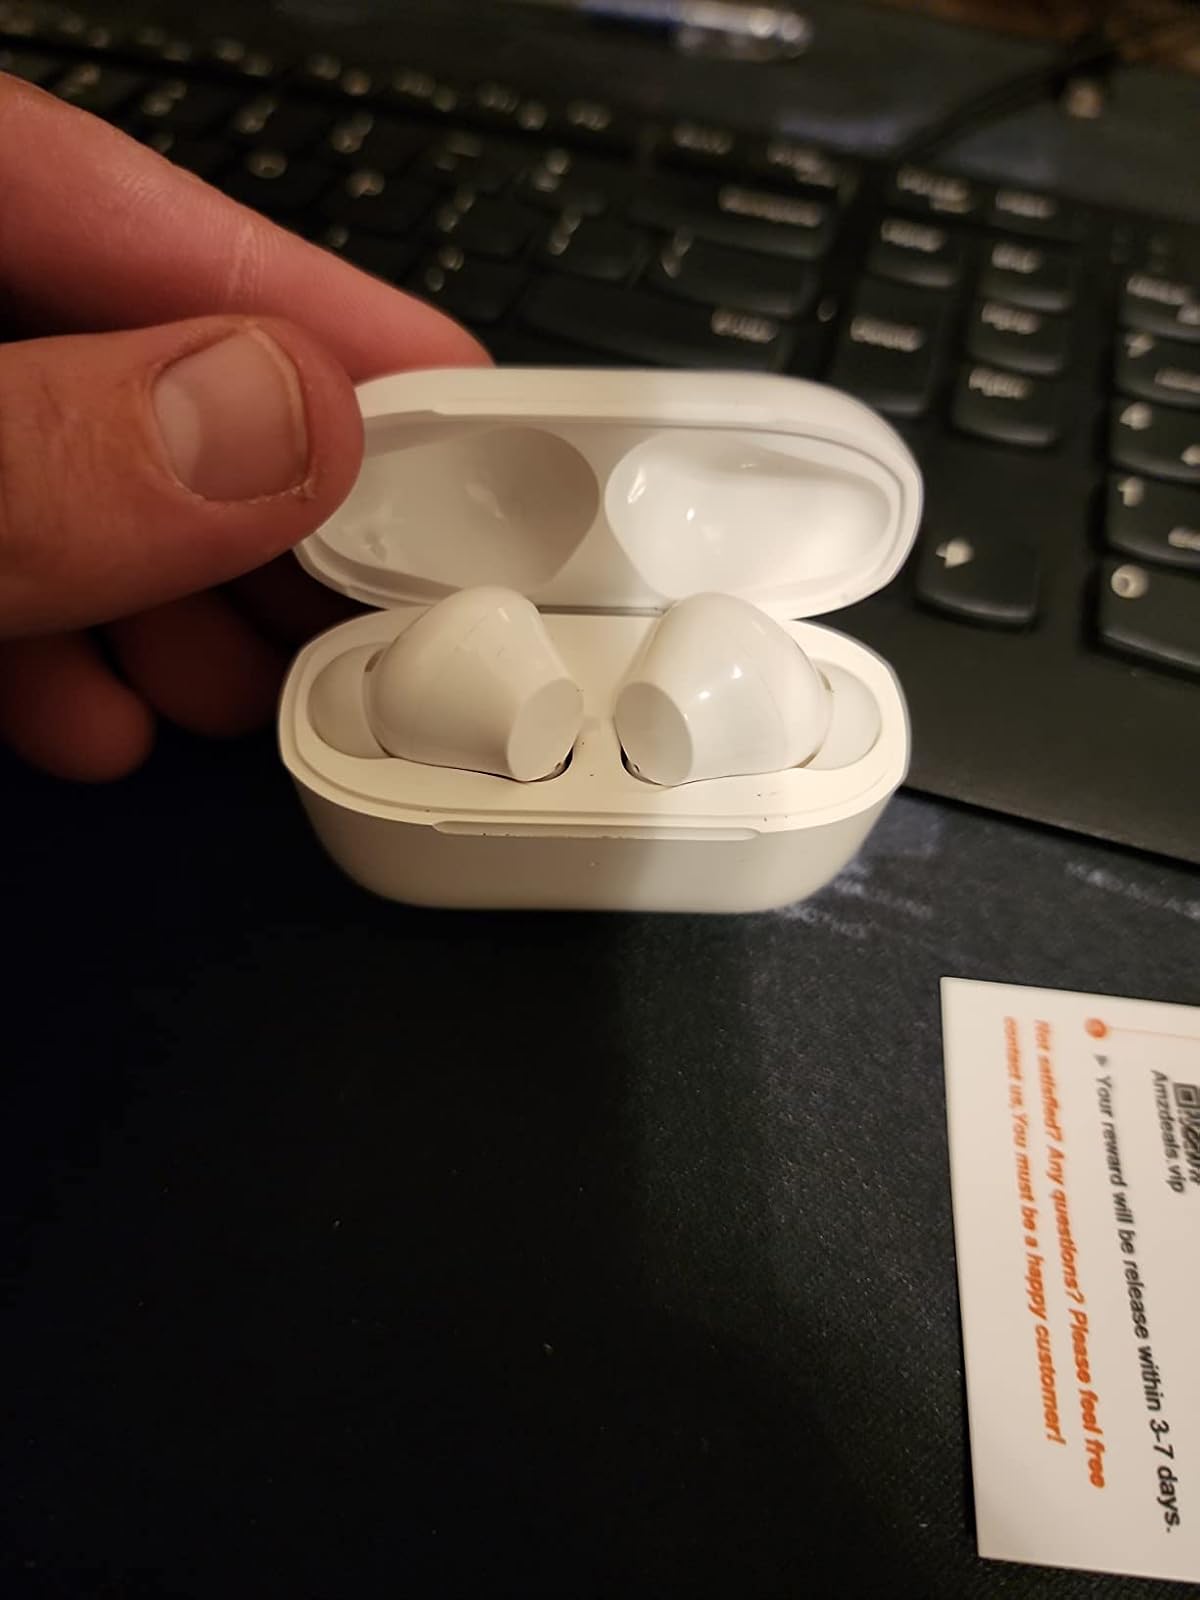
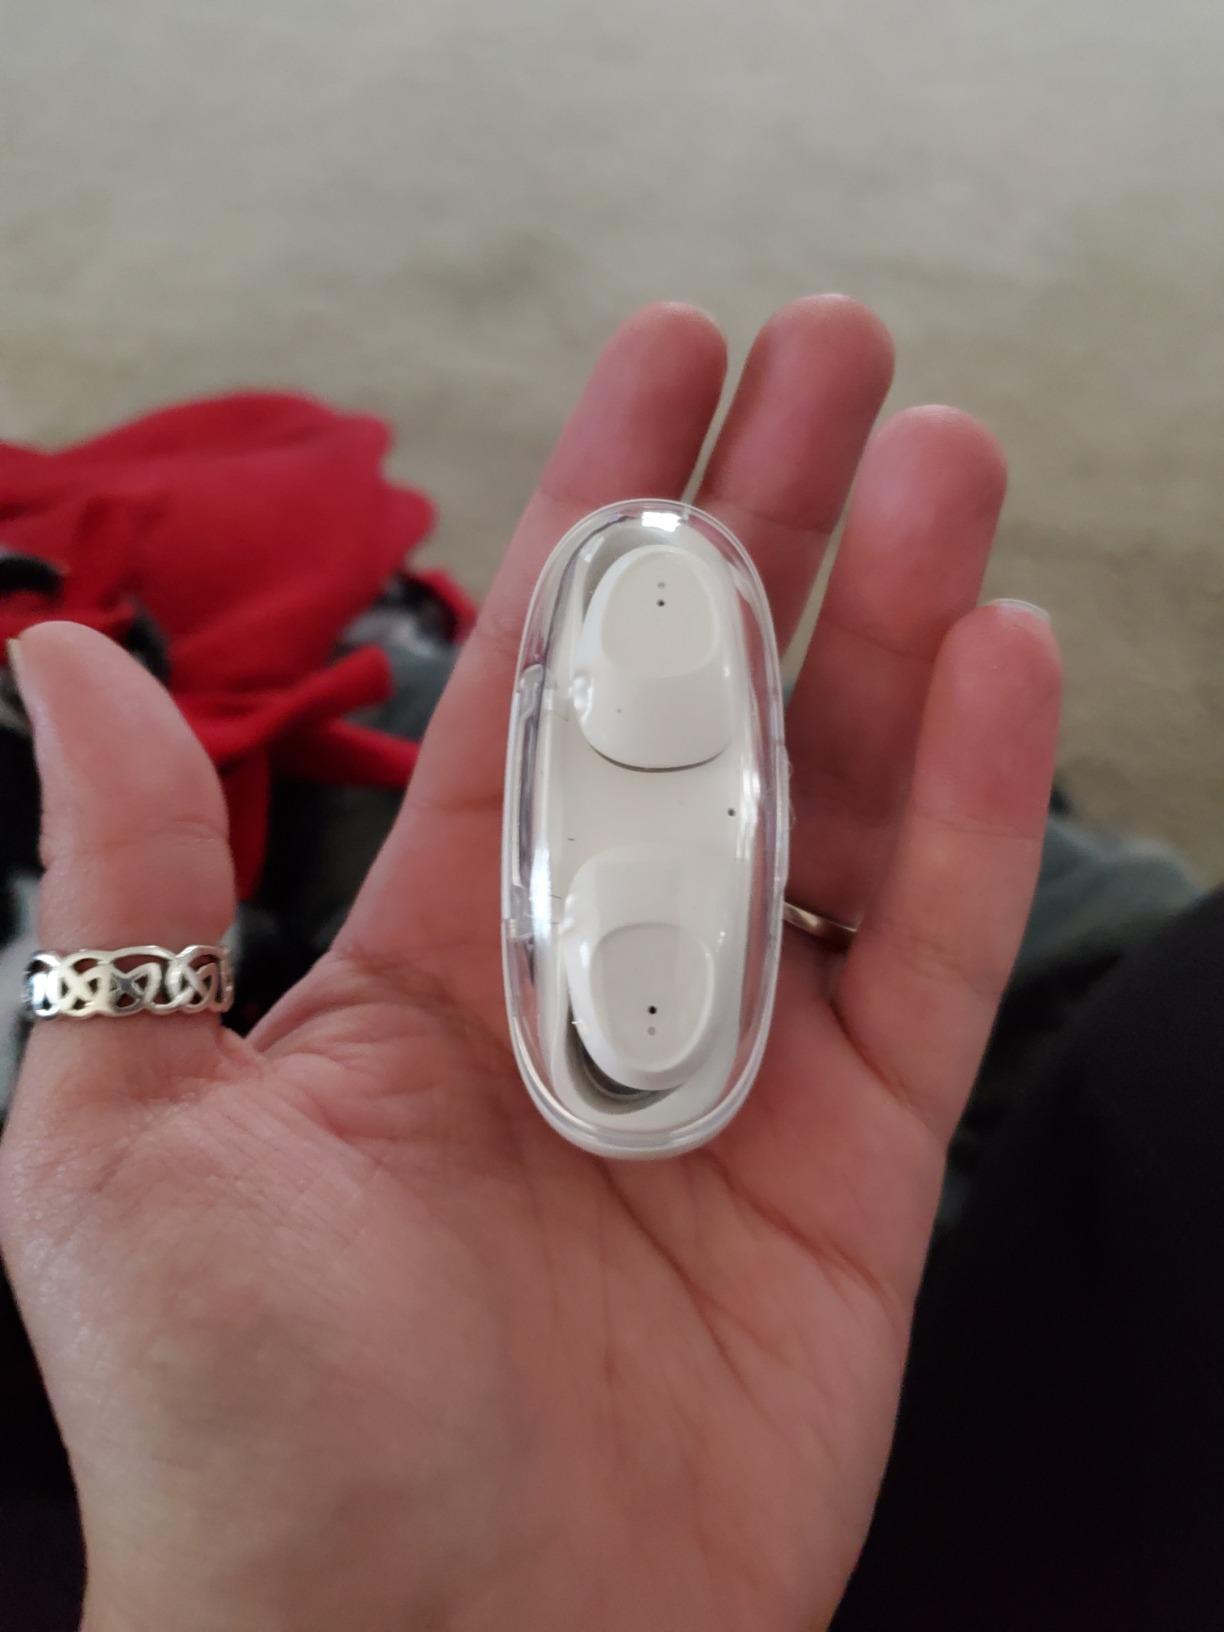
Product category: earbuds
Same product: no